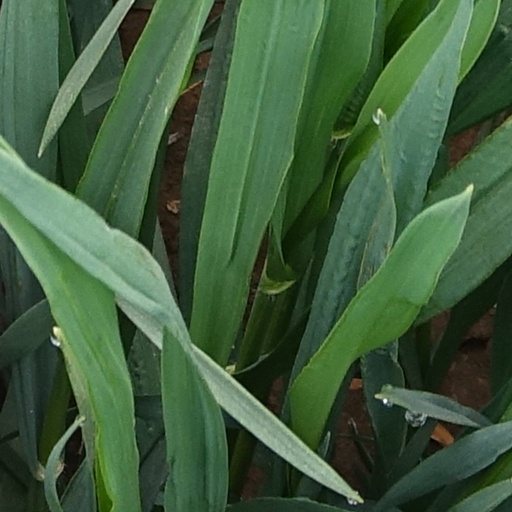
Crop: wheat